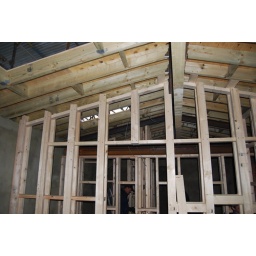
Standing in our bedroom looking at the bathroom door that will eventually slide into the wall.